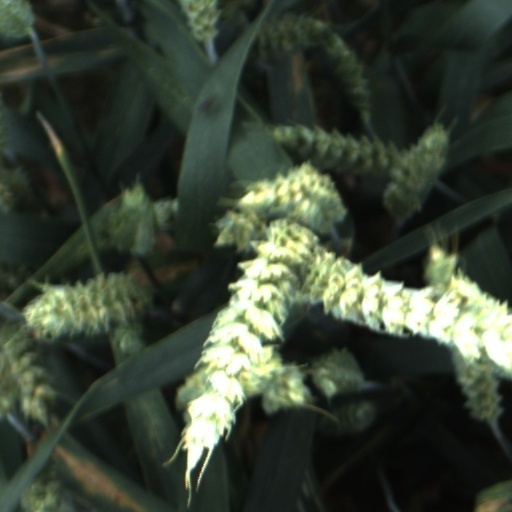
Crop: wheat